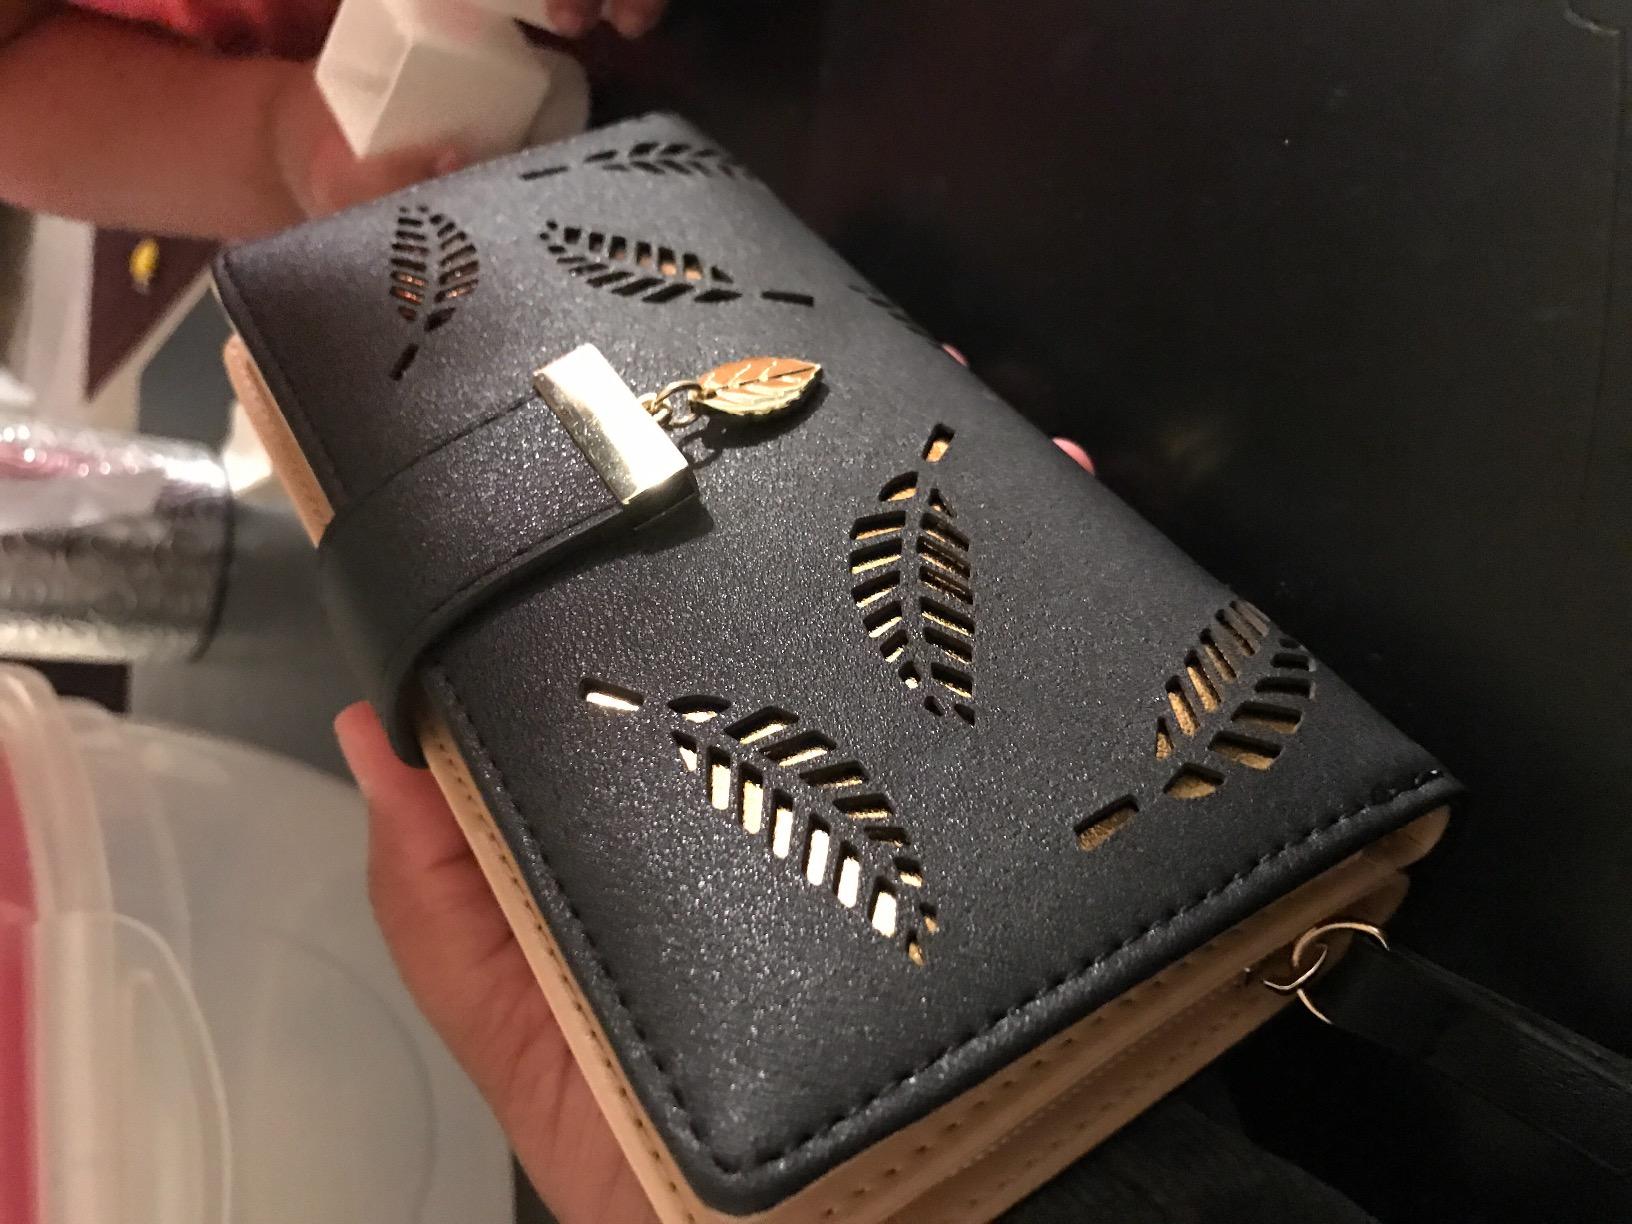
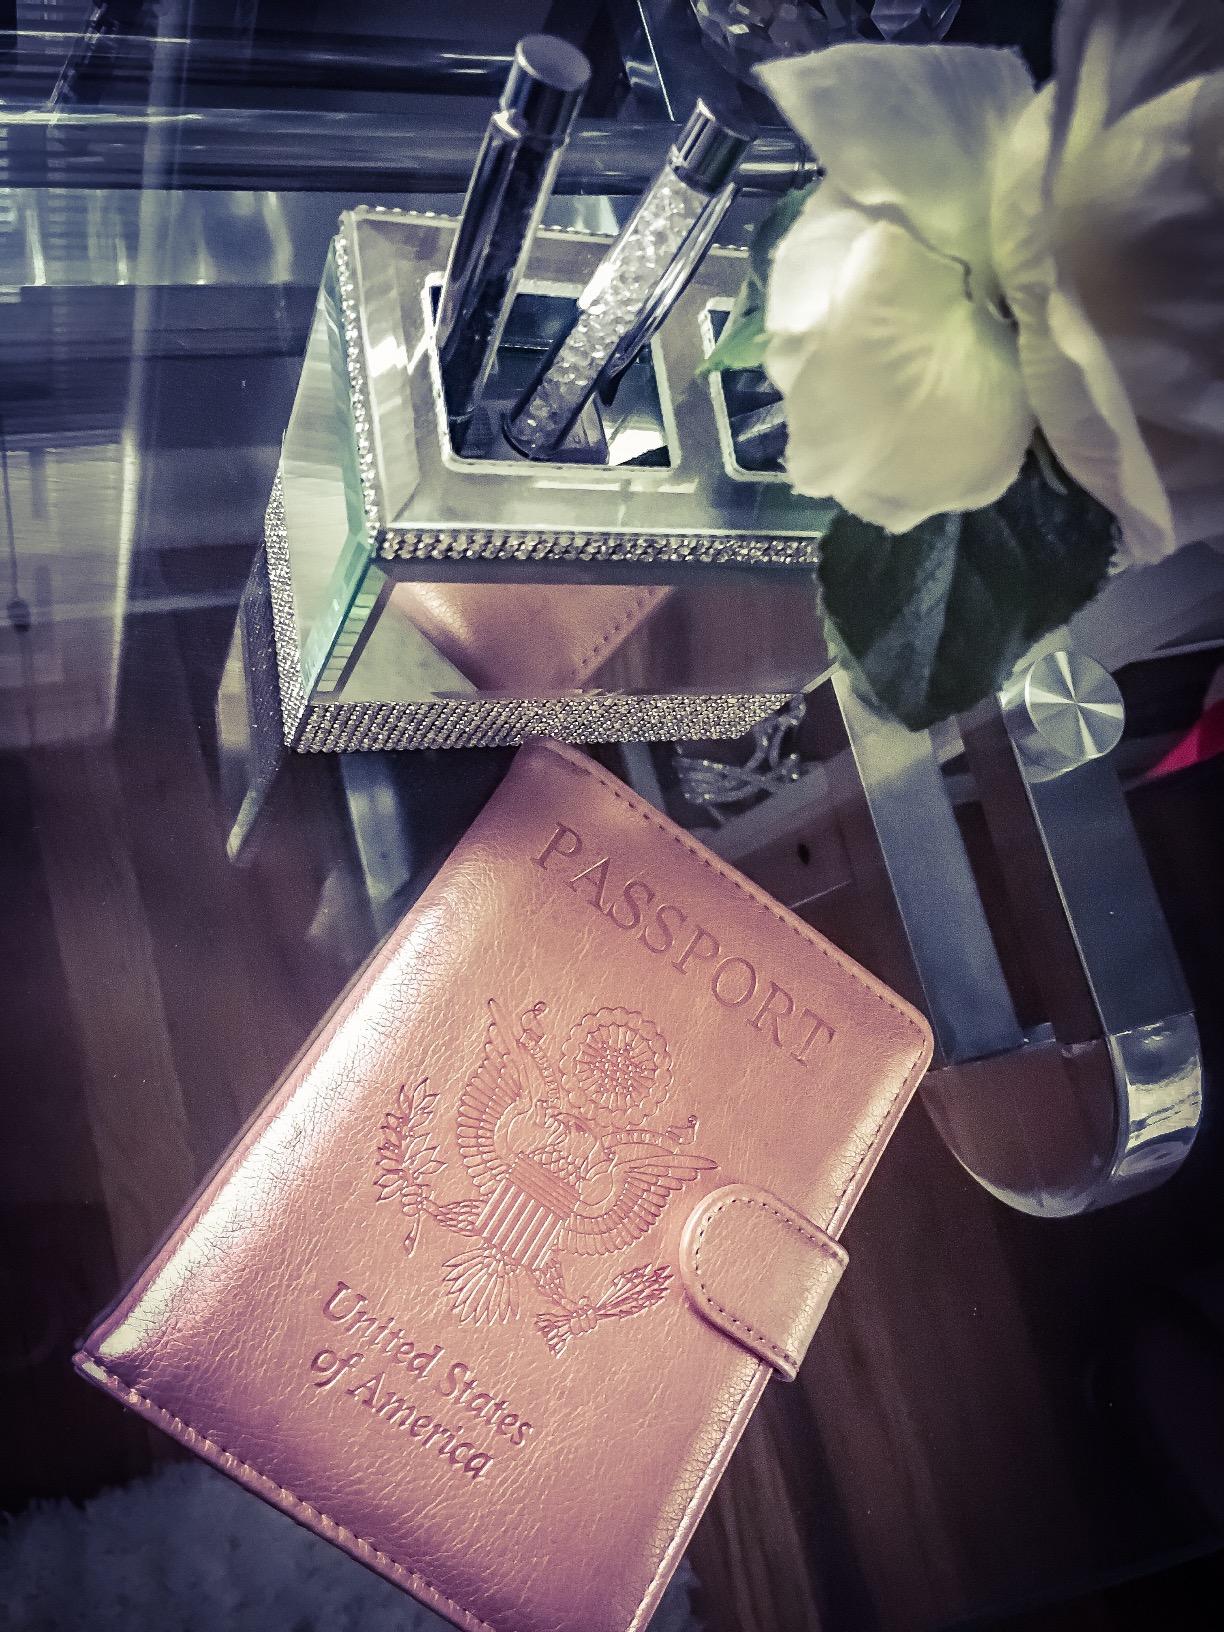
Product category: accessories_wallet
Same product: no